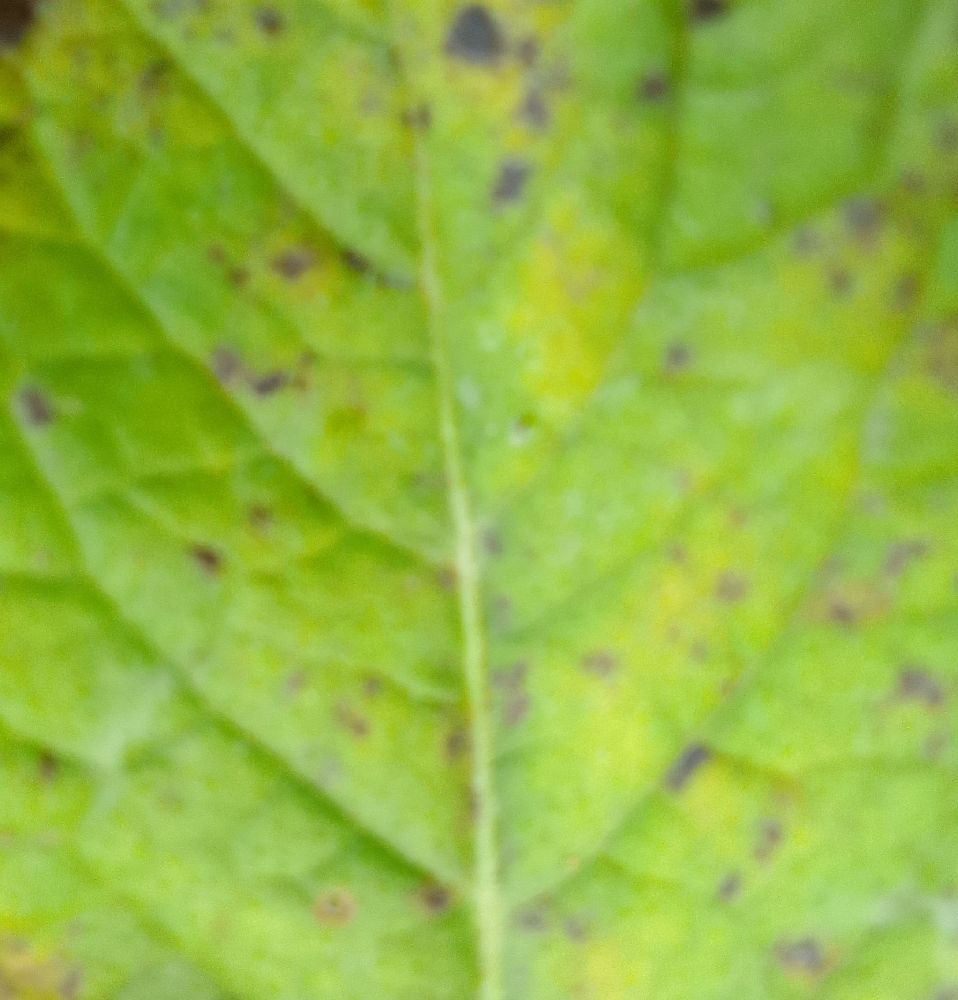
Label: Early blight